Eddie Martinez (artist)

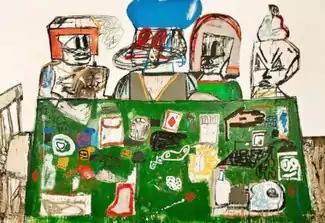
Eddie Martinez, "The Grass is Never Greener", mixed media on canvas, 72" x 118", 2009.

Martinez's first New York solo show at ZieherSmith (2006) presented raw, mixed-media paintings and drawings that critics suggest drew on his immediate environment with an introspective, diaristic focus, creating a dialogue between the external world and the internal syntax of painting. They portray a recurring, whimsical cast of wide-eyed figures in hats, parrots and coiled snakes set in incongruous, sometimes fantastical environments dense with vivid pattern and color, spires, towers and rooftops, road signs and potted plants (e.g., "Wild Pilgrims", 2005 or "Snakesperience", 2006). Some paintings combine multiple genres (portraiture, still life, allegorical narrative), while others focus on one, as in "Mario Situation" (2006), which "Art In America"'s David Coggins wrote "reinvigorates the still life … in a spirit of clear-eyed exploration rather than postmodern posturing." Critics have compared the energy and approach of Martinez's early (and later) work to the path between drawing and painting pioneered by Cy Twombly.